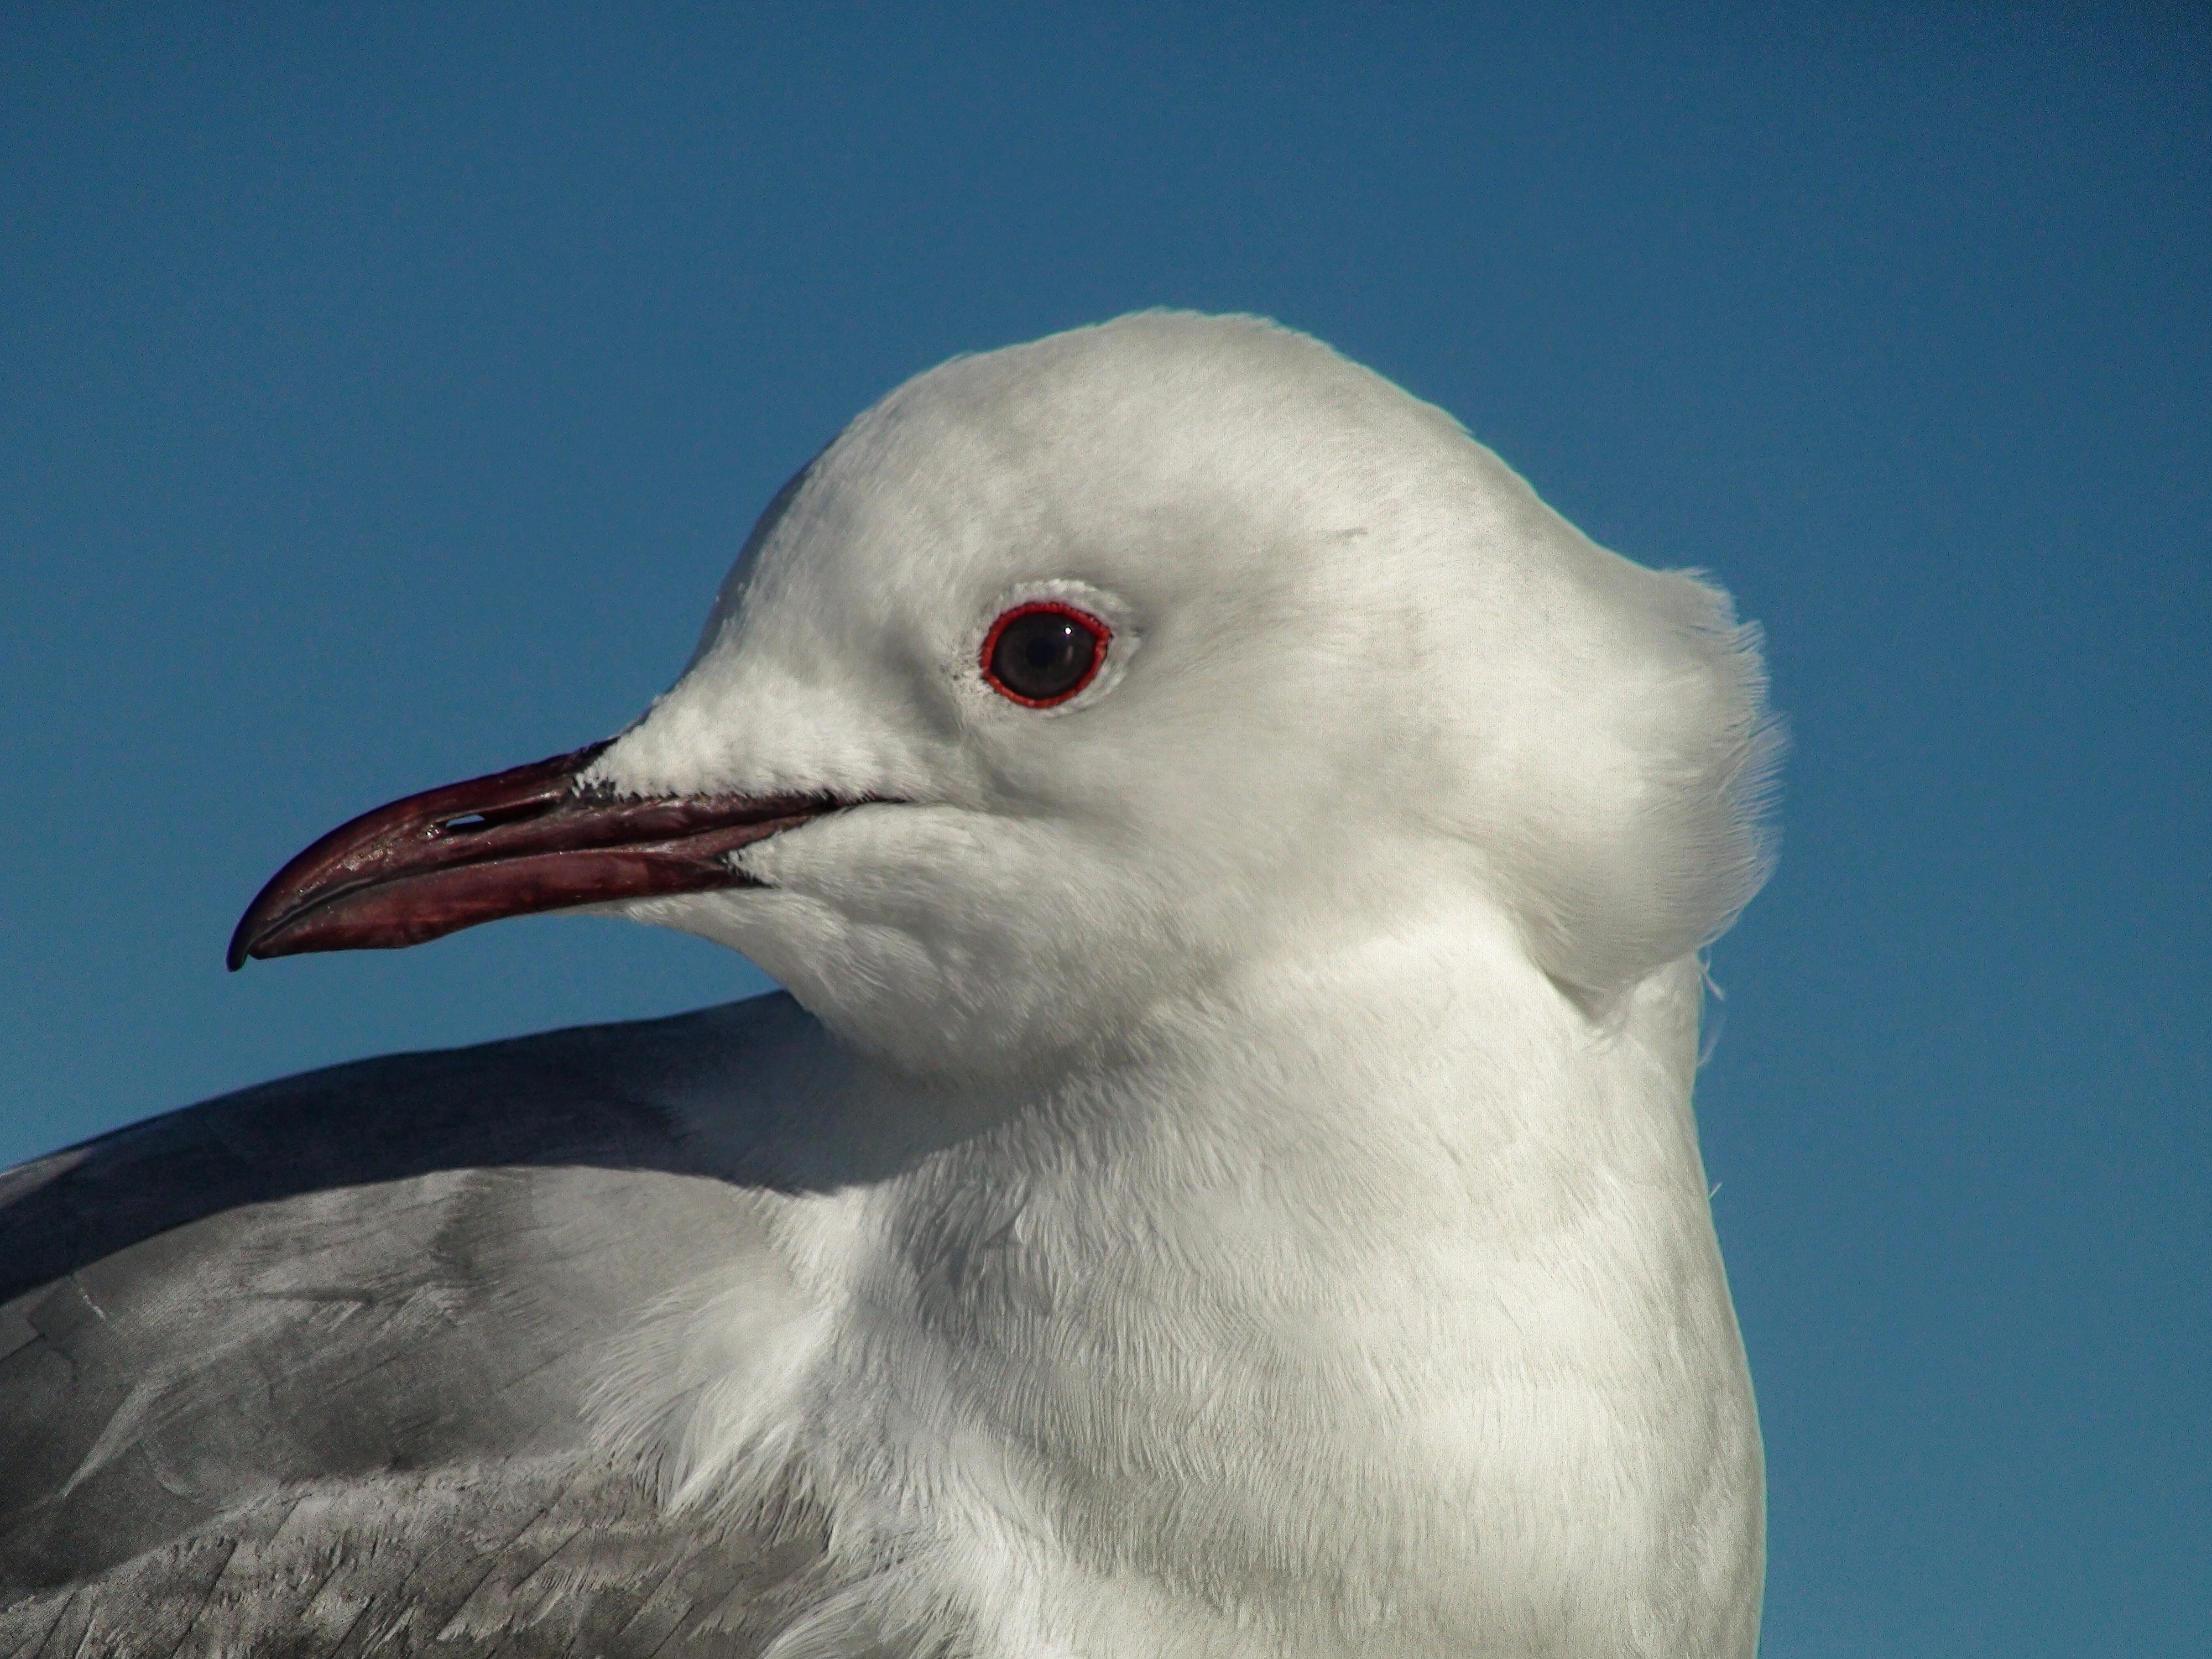
nature, bird, wing, white, seabird, portrait, gull, beak, macro, blue, fauna, close up, outside, vertebrate, albatross, charadriiformes, european herring gull, south african gull